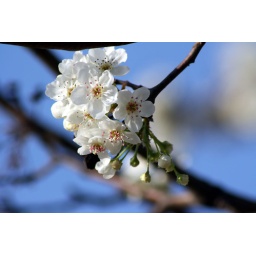
..... just a slight shift in perspective that afforded a brilliant bit of blue sky ... ahhhhh, nice.